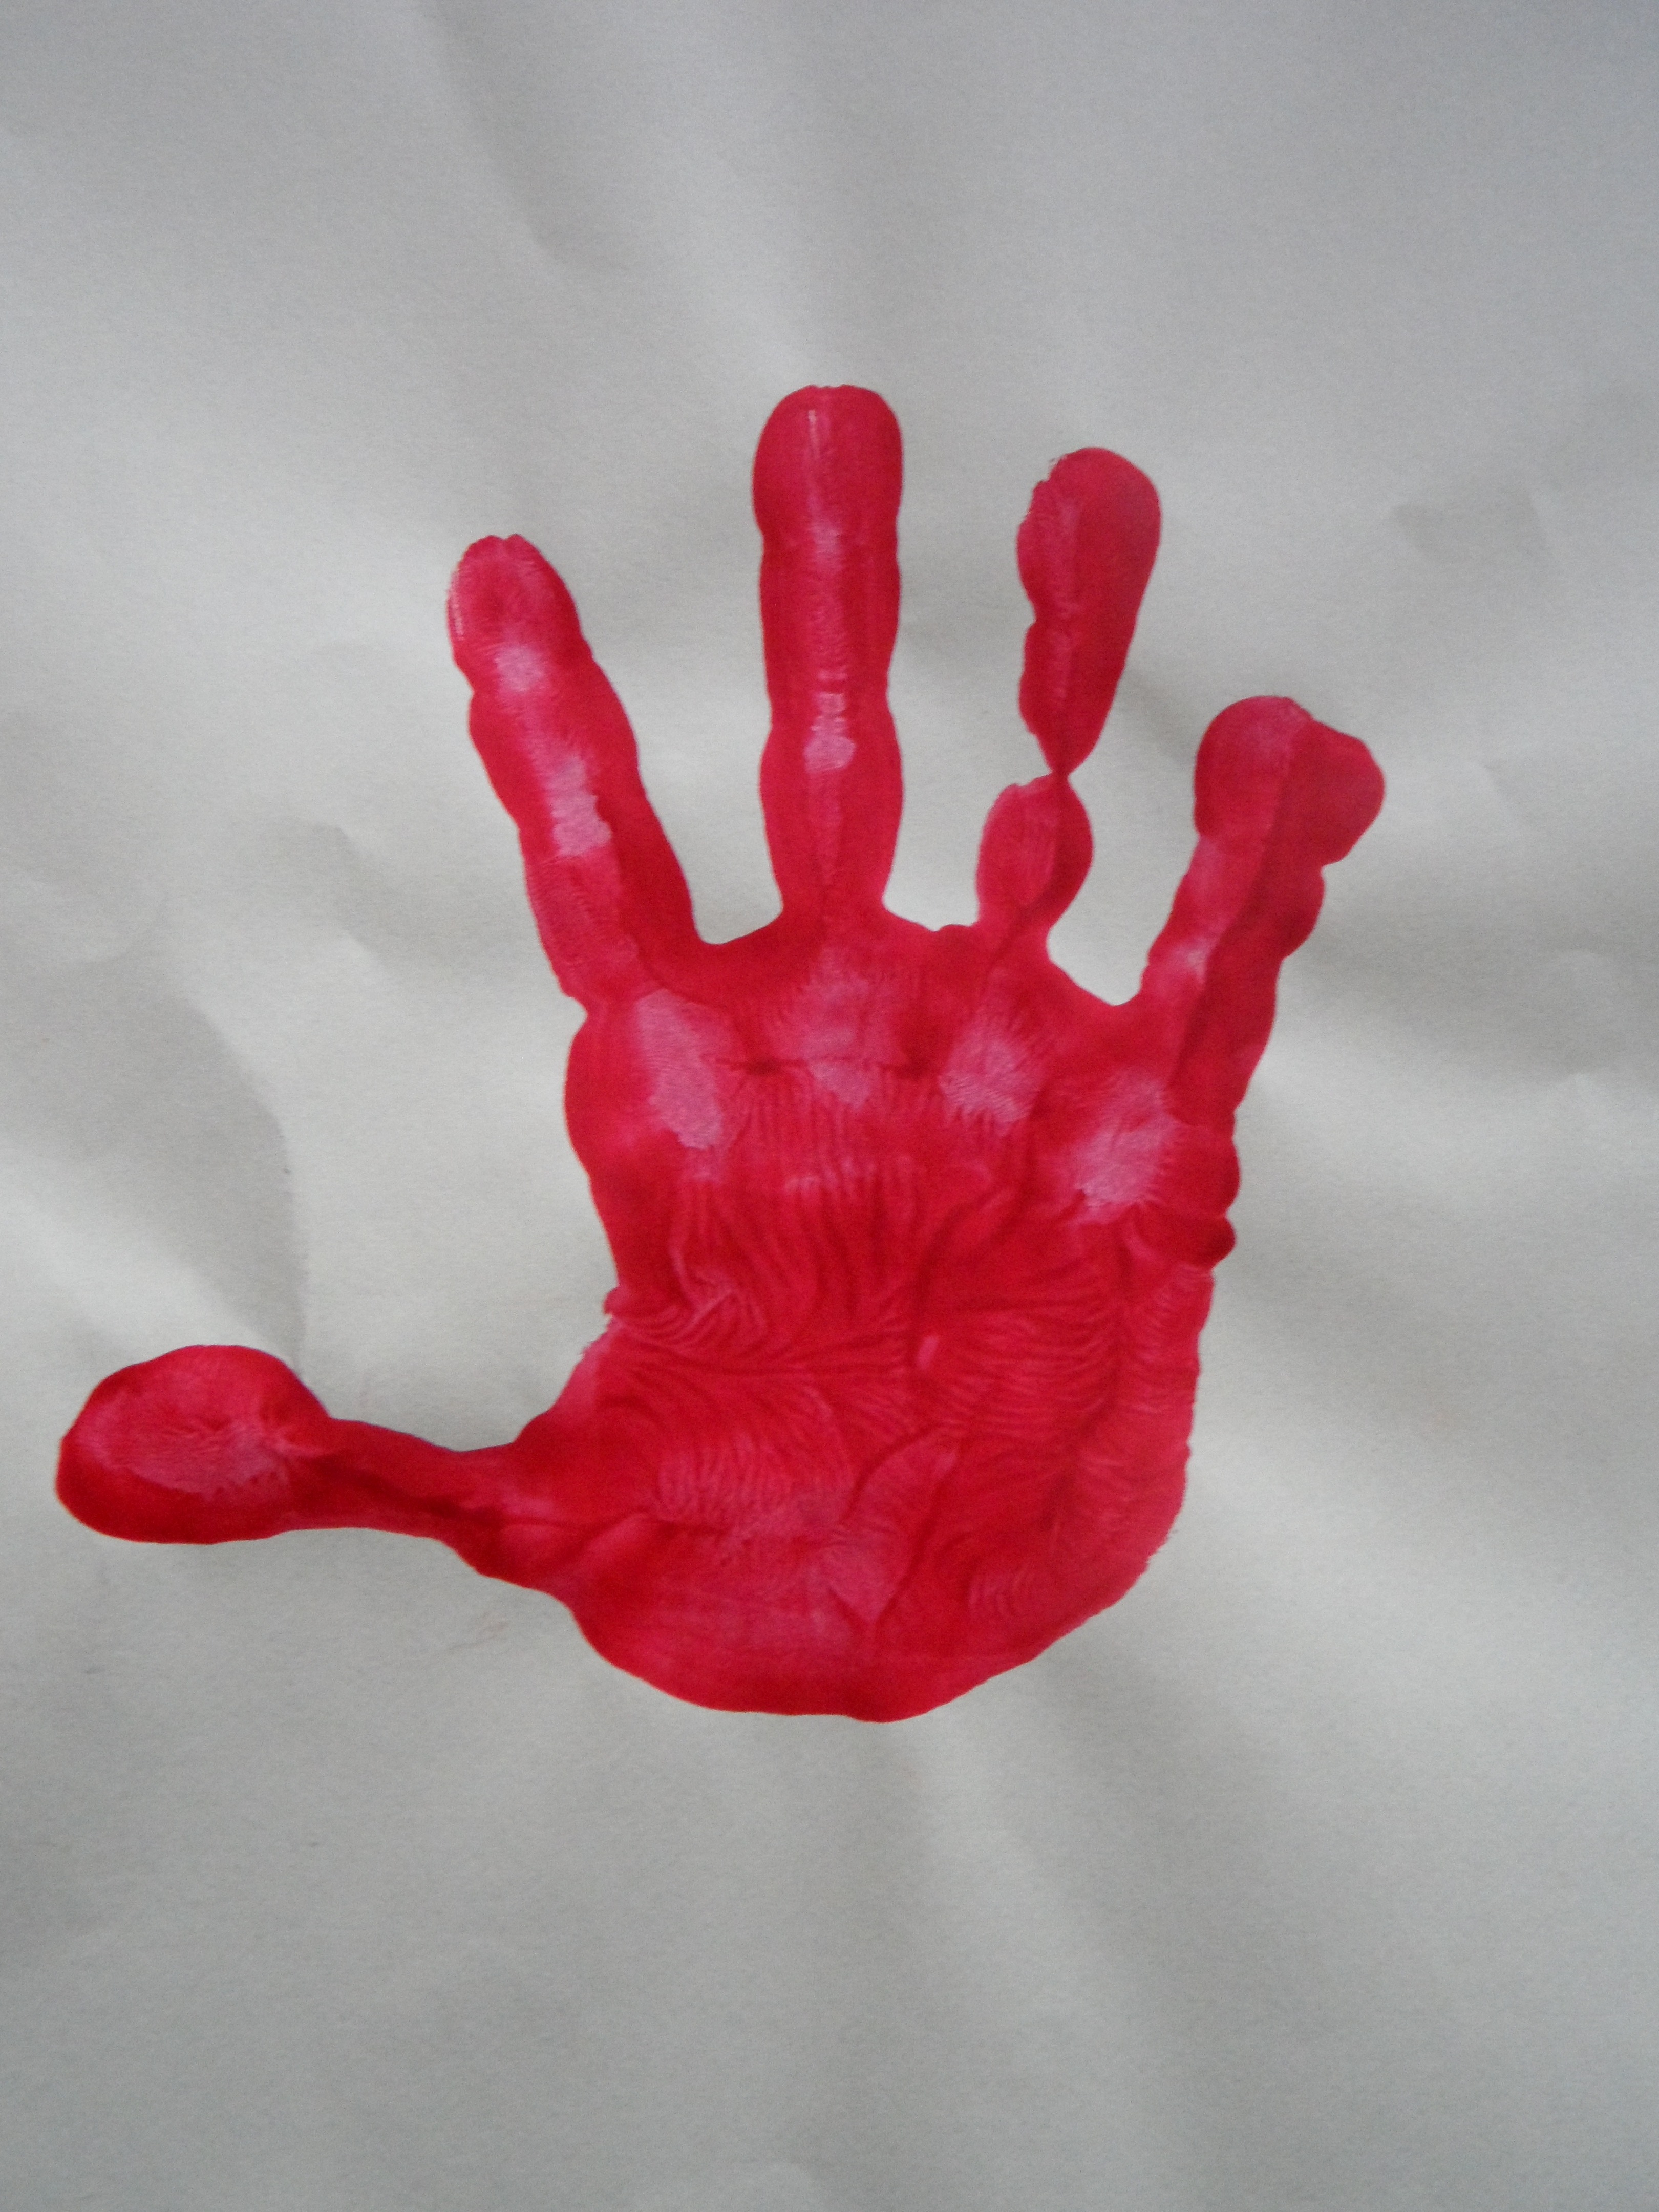
hand, flower, petal, finger, red, color, child, paint, pink, lip, children, kindergarten, organ, child's hand, handprint